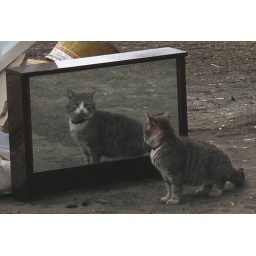
As requested a closeup, cat looking in a mirror in a pile of junk sitting in a park in the south end of Riga.